Kalmyk Project

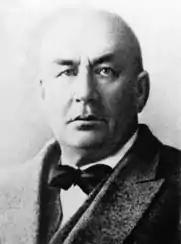
Fyodor Shcherbatskoy, under whom the People's Commissariat for Foreign Affairs proposed to send a "scientific expedition" to Tibet.

The Kalmyk Project was the name given to Soviet plans to launch a surprise attack on the North-West Frontier Province of British India via Tibet and other Himalayan buffer states in 1919–1920. It was a part of Soviet plans to destabilise the British Empire and other Western European imperial powers by unrest in South Asia. British Indian intelligence sent agents, such as F. M. Bailey, to Central Asia to trace the early Bolshevik designs on India.